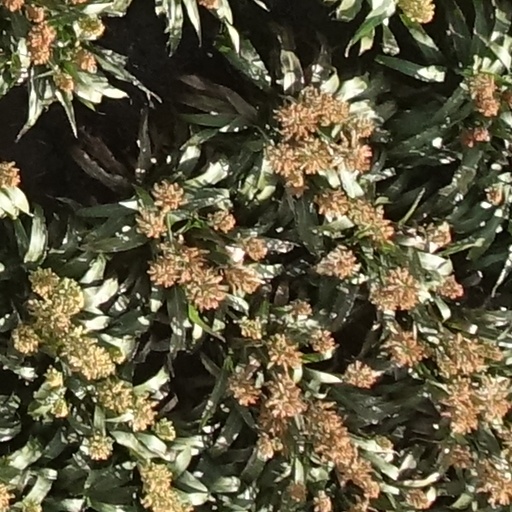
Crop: sorghum